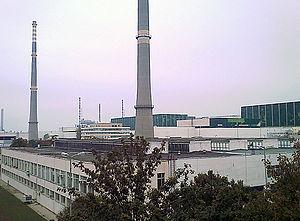
Kozlodouy est une ville bulgare de l'oblast de Vratsa.
La centrale nucléaire de Kozlodouy est située à Kozlodouy sur le bord du Danube à la frontière de la Roumanie. Il s'agit de la seule centrale nucléaire bulgare, elle couvre 34 % de la consommation électrique du pays en 2018.